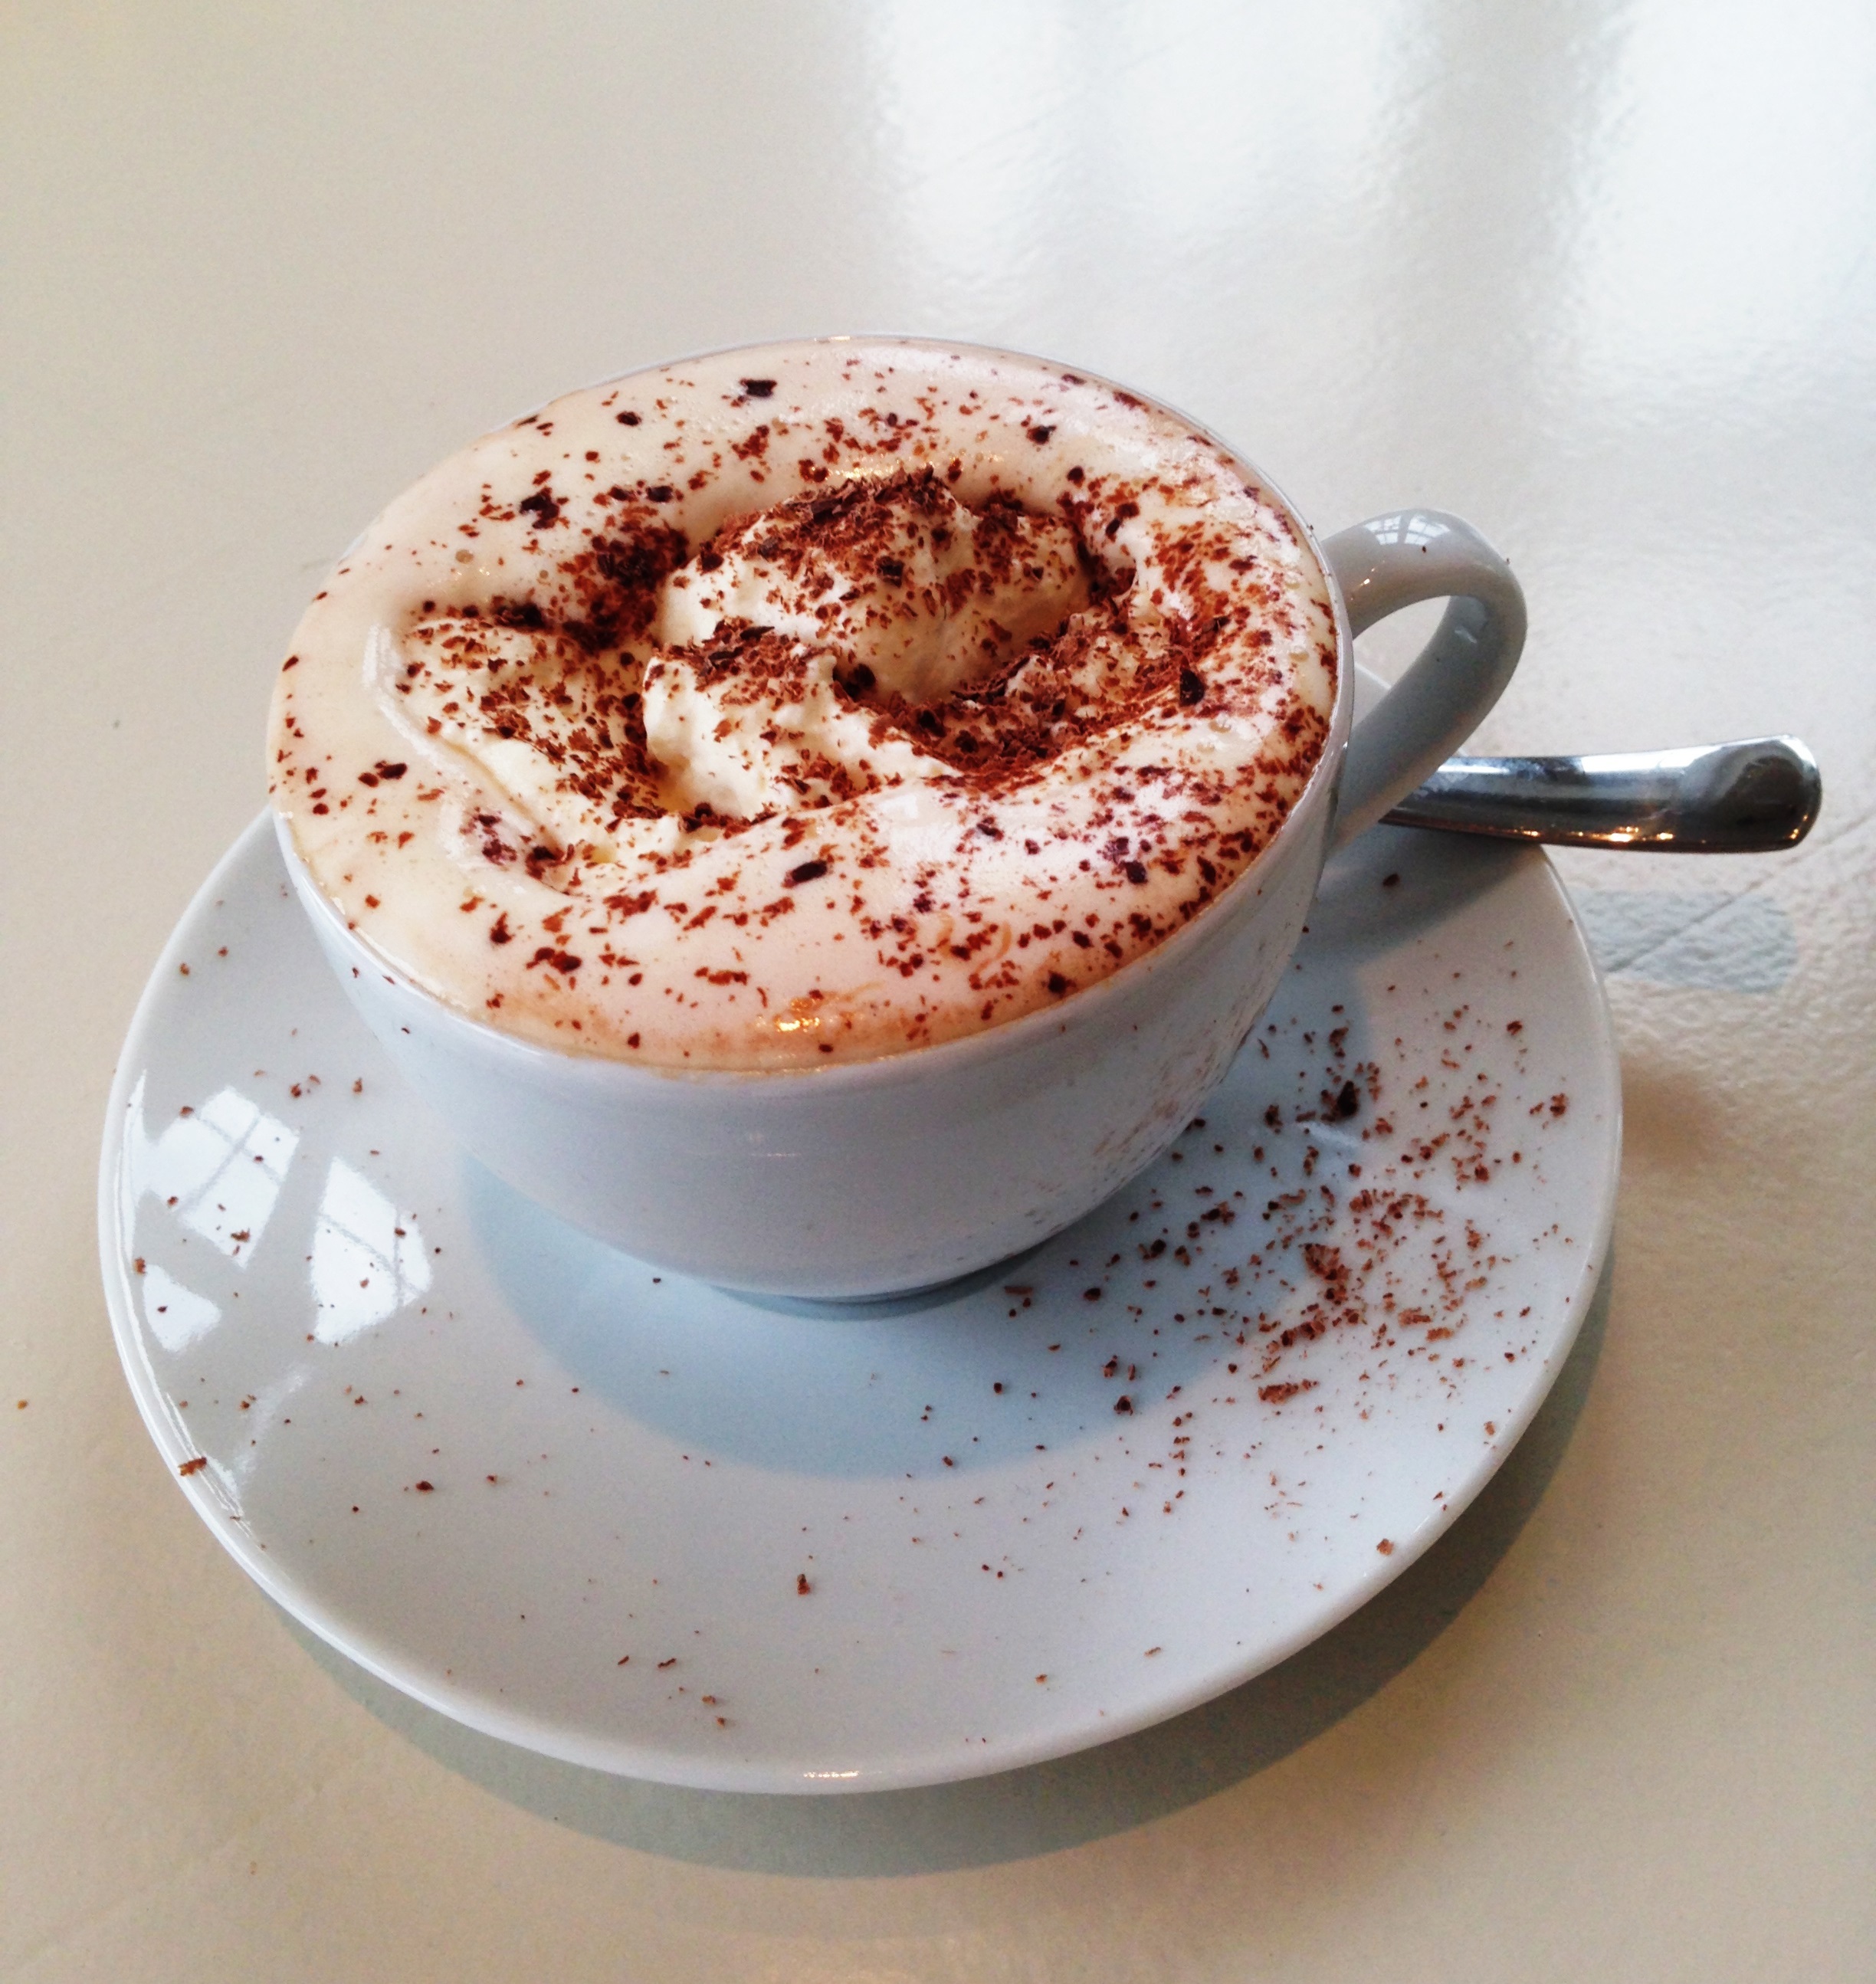
coffee, warm, foam, cup, hot chocolate, cappuccino, food, drink, chocolate, dessert, coffee cup, cinnamon, caffeine, flavor, nam, caf au lait, caff macchiato, salep, mocaccino, mornign